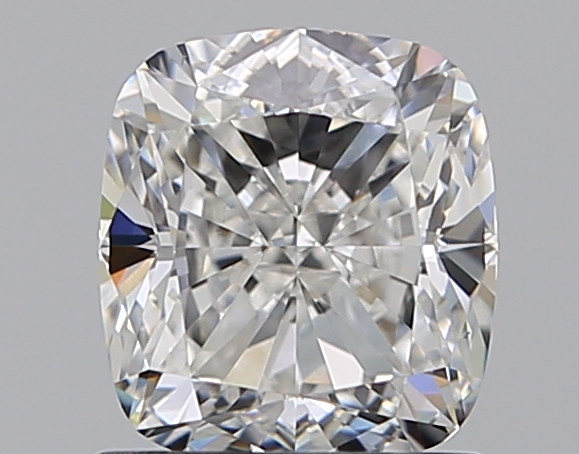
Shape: cushion
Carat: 1.2
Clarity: VS1
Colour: F
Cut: EX
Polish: EX
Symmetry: EX
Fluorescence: ST
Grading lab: GIA
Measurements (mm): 6.27 x 5.69 x 3.87